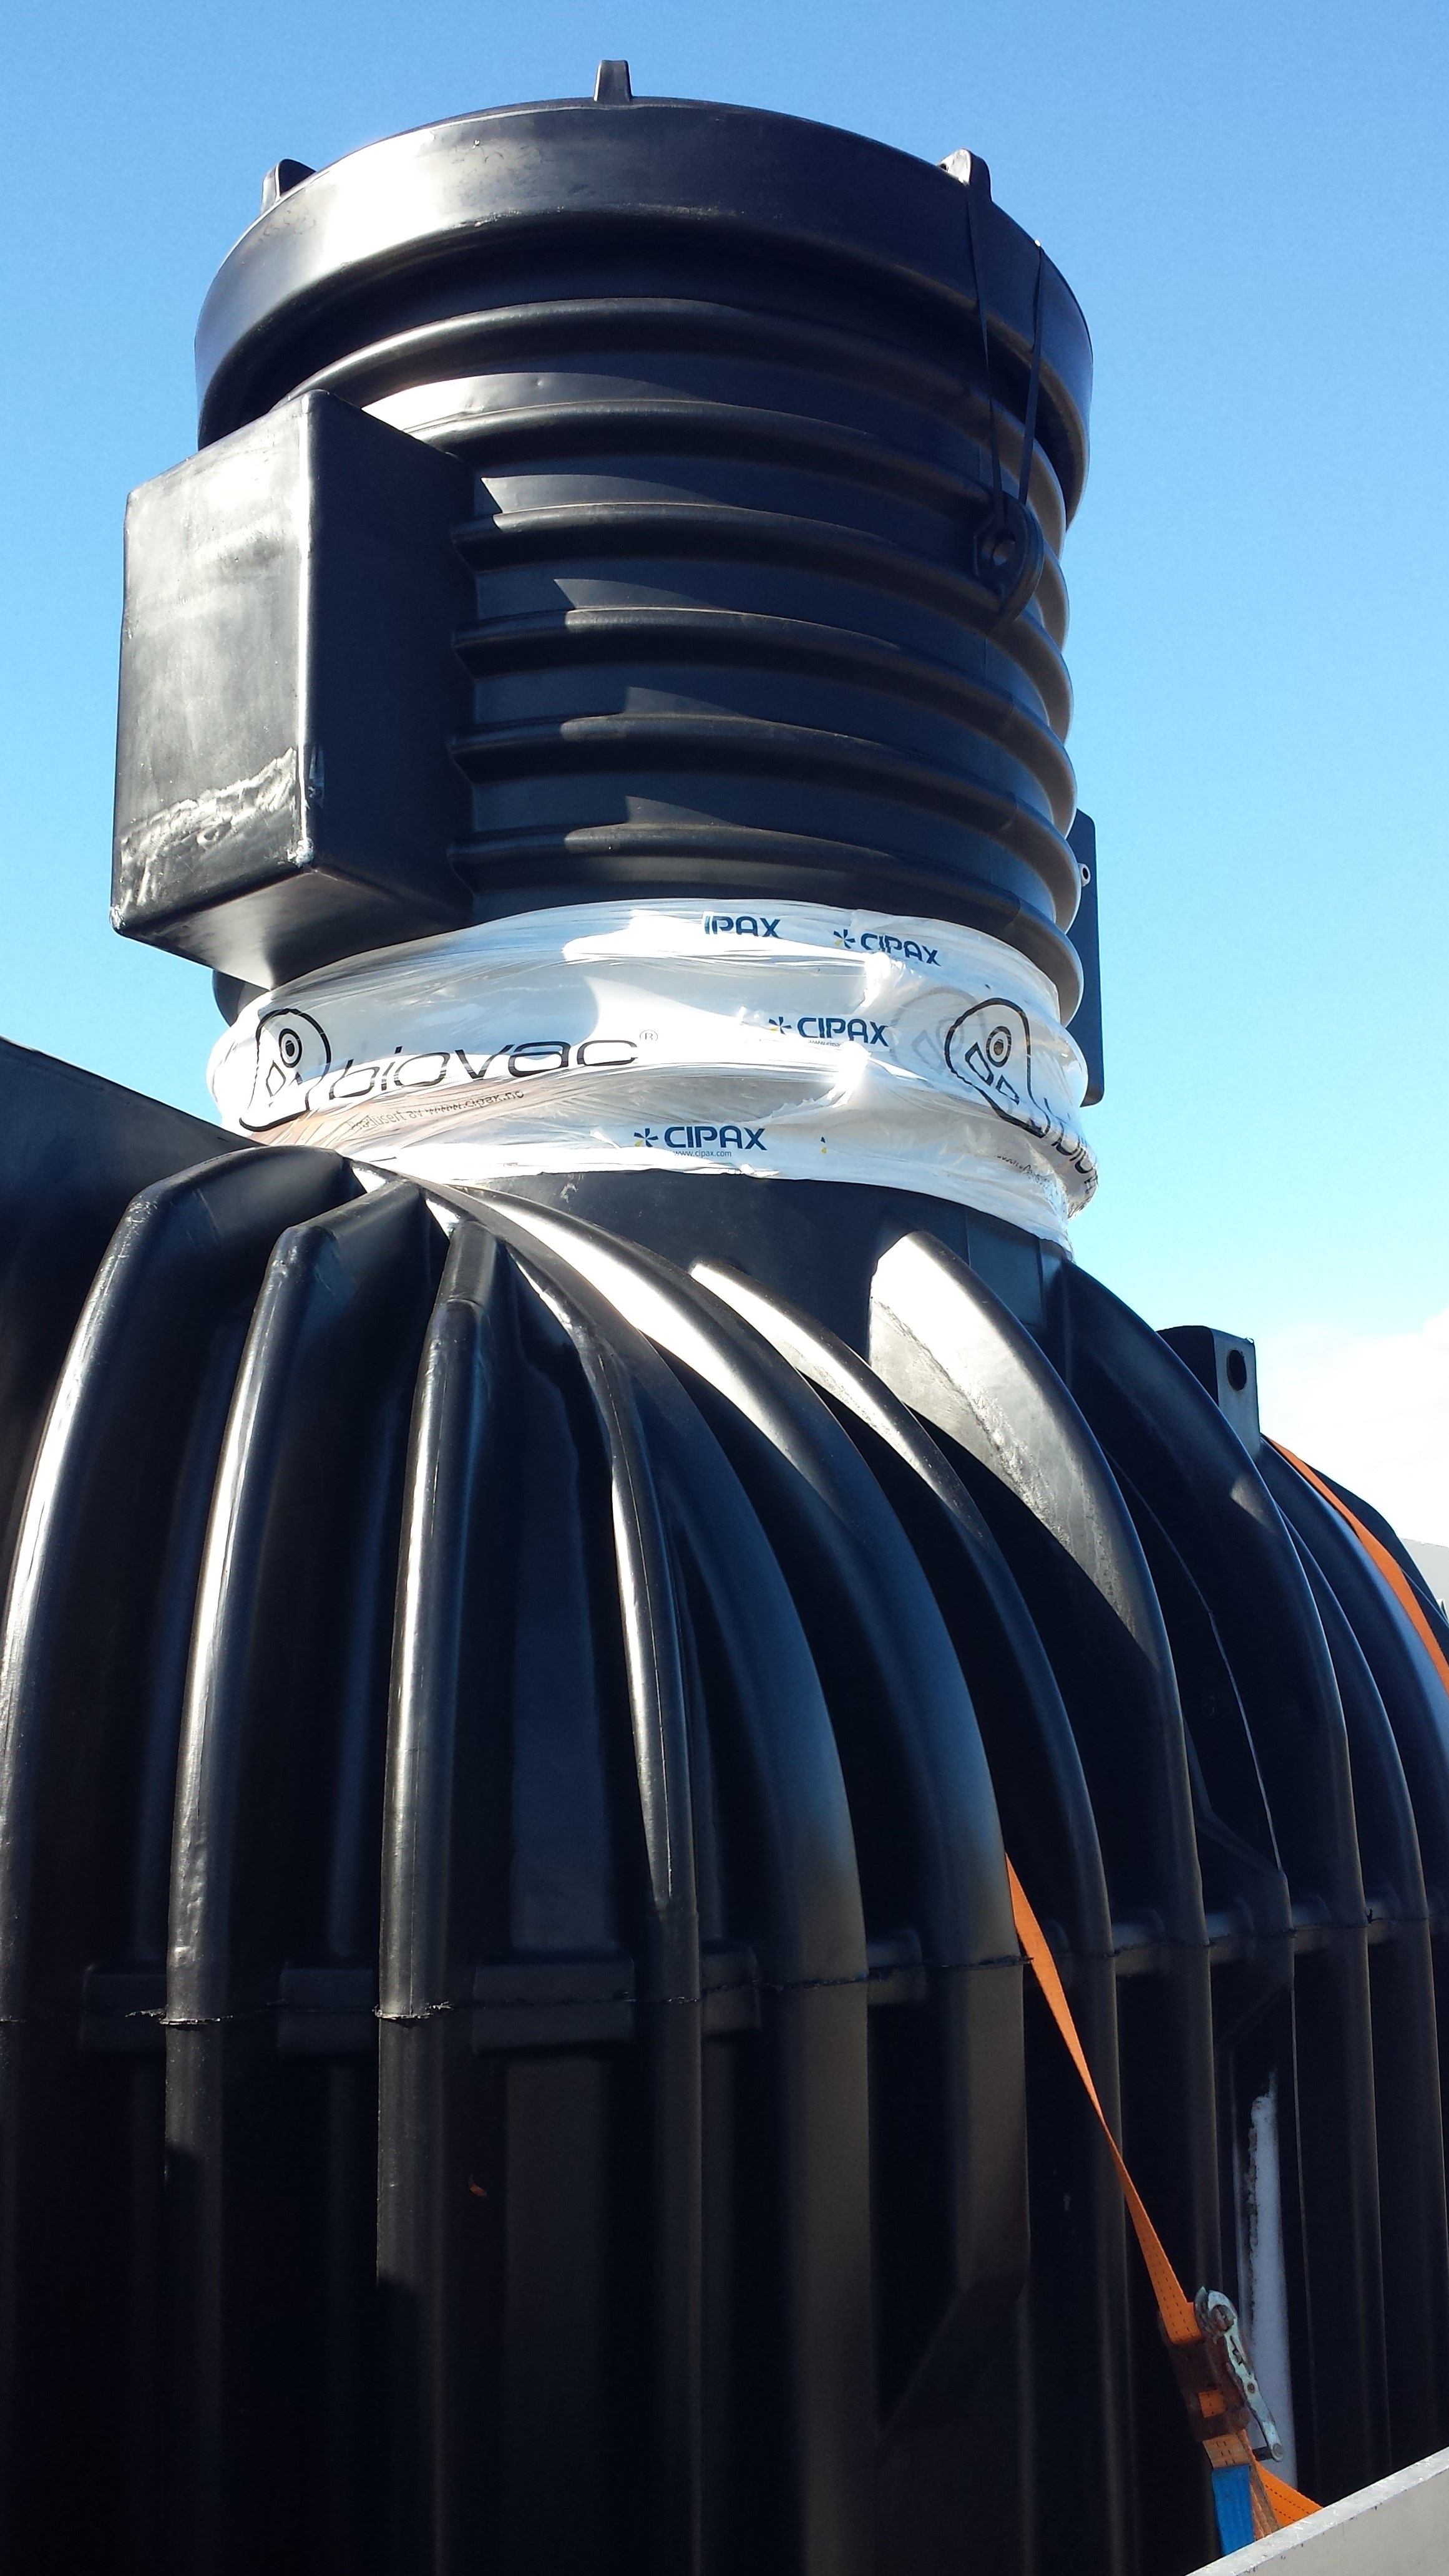
water, tower, blue, energy, silo, tank, canalization, man made object, biovac, mini treatment, treatment plants, storage tank